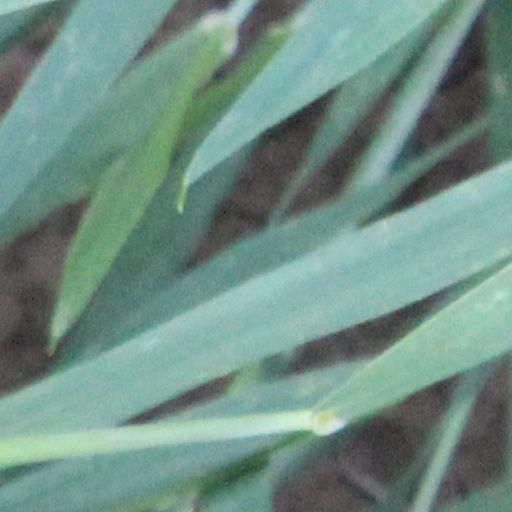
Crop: wheat